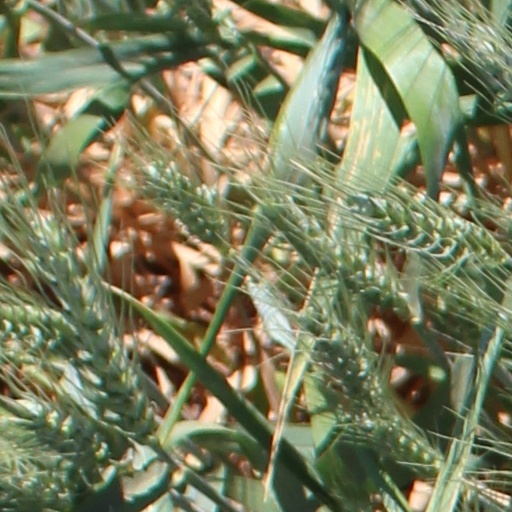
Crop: wheat